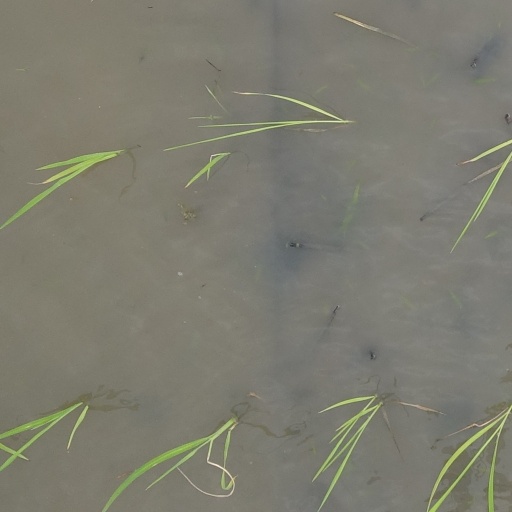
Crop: rice